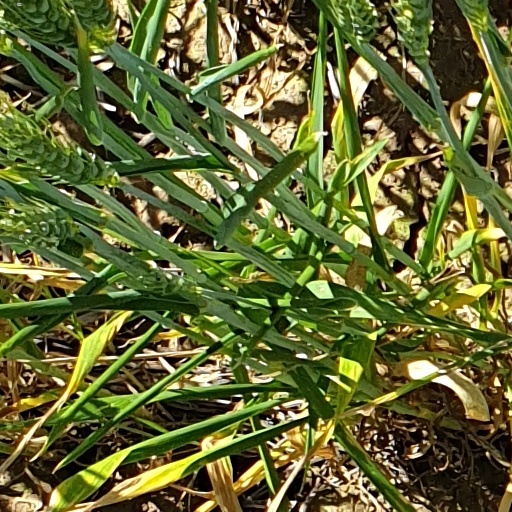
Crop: wheat